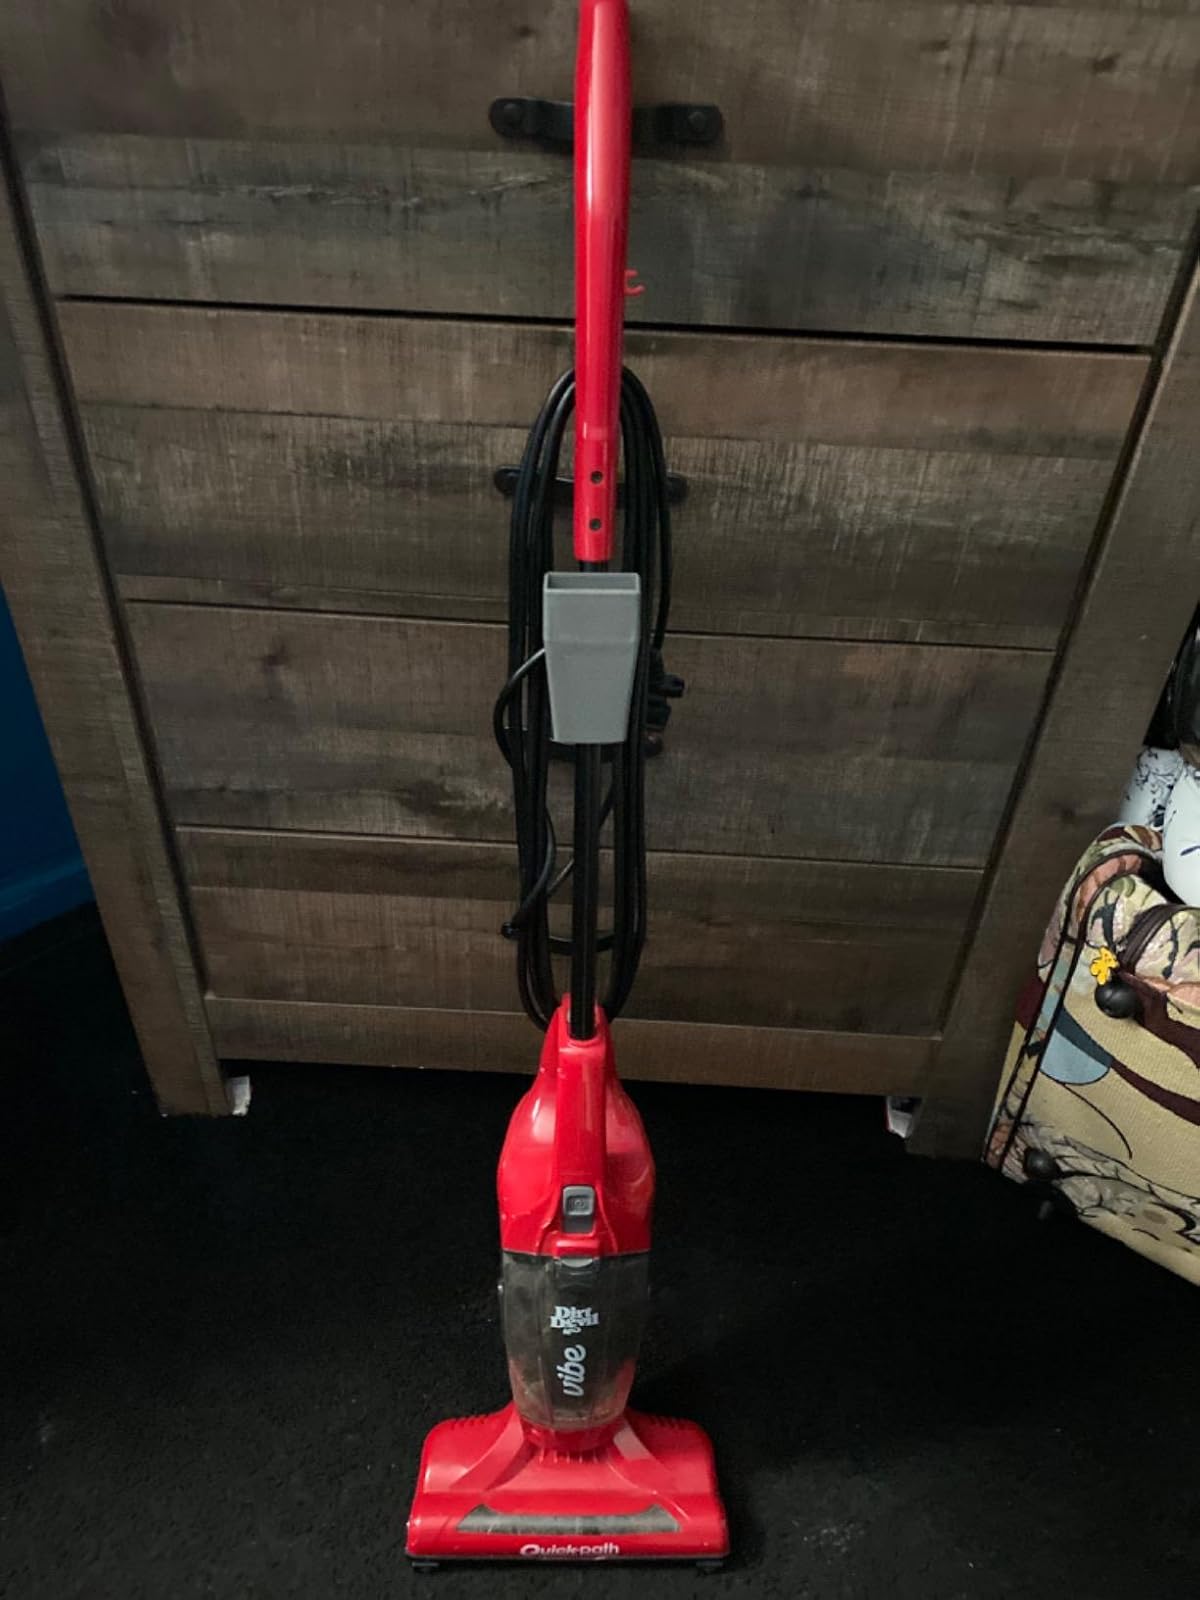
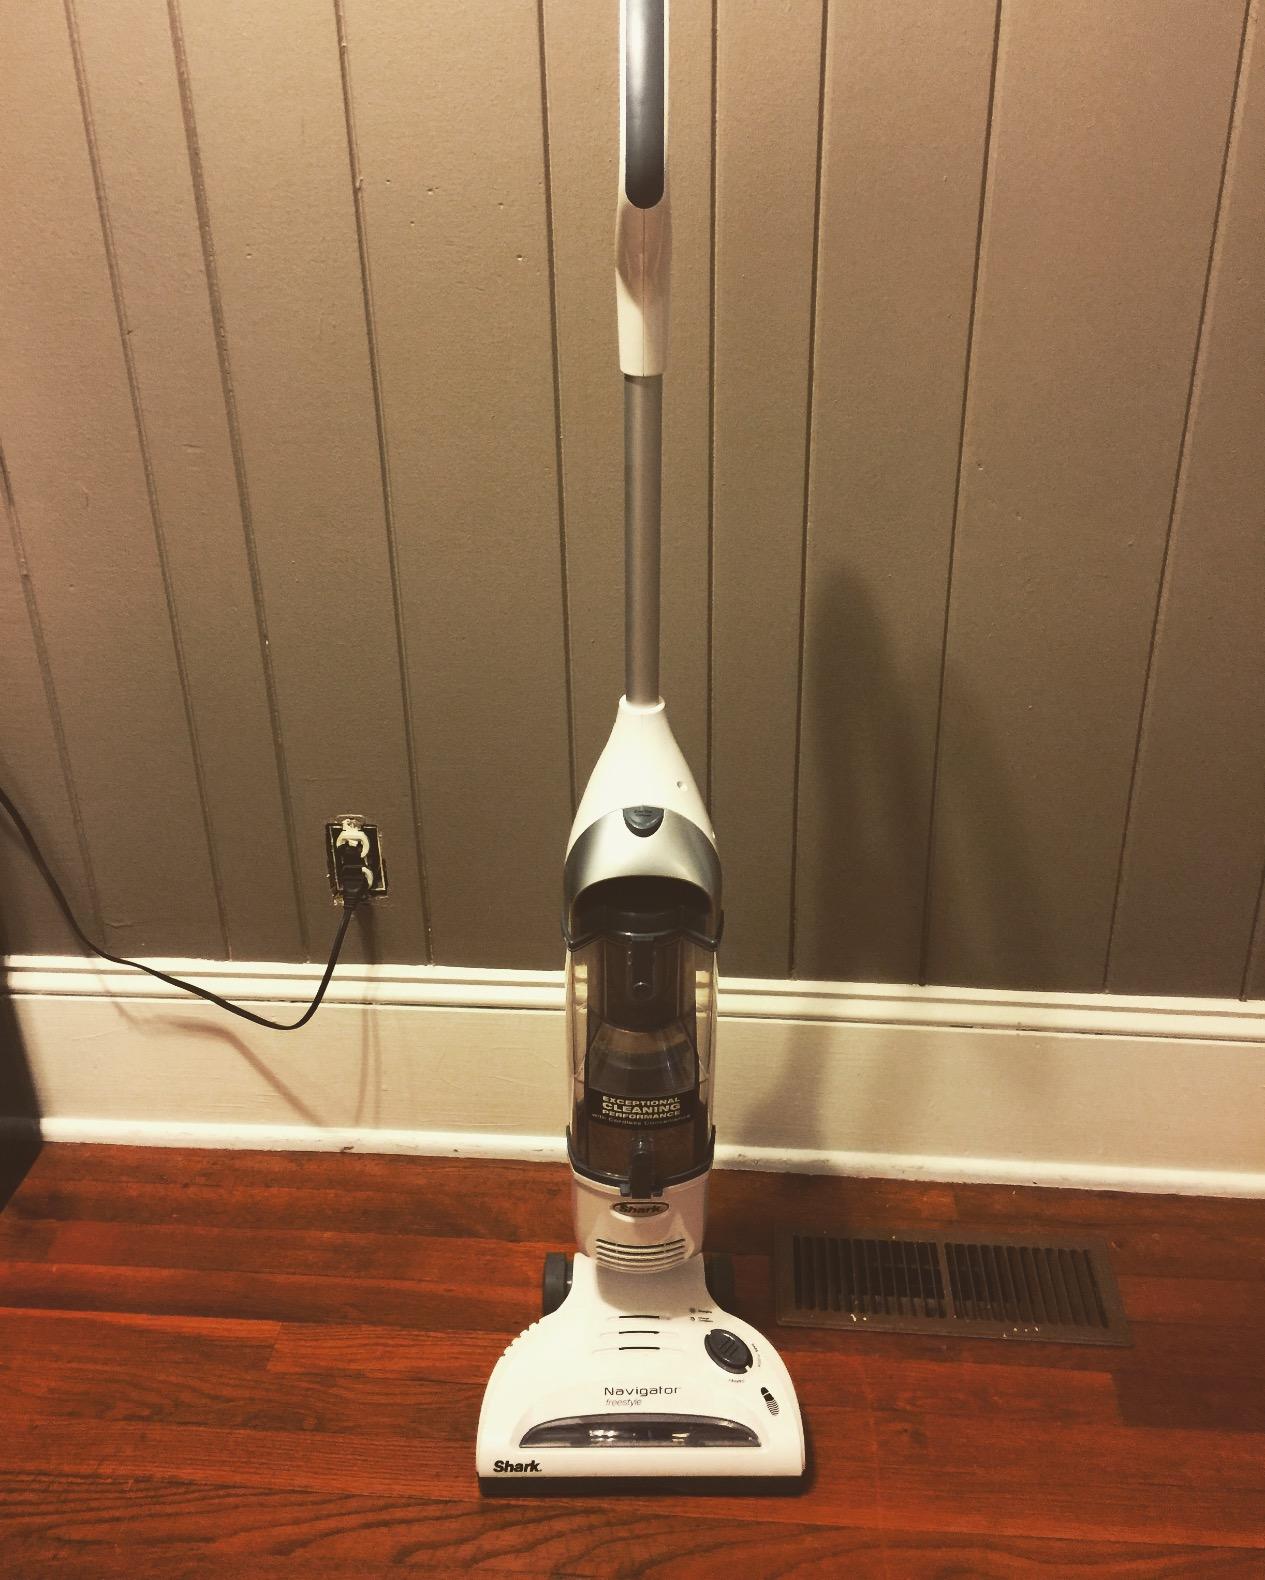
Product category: items_vacuum
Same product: no